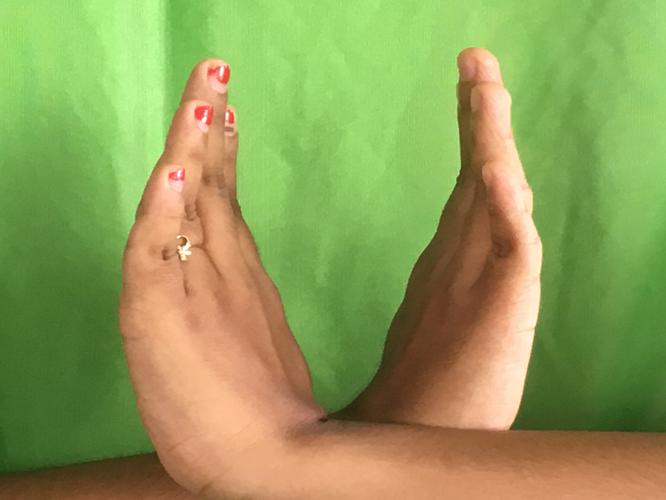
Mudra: Swastikam
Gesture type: double_hand